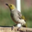
Label: bird